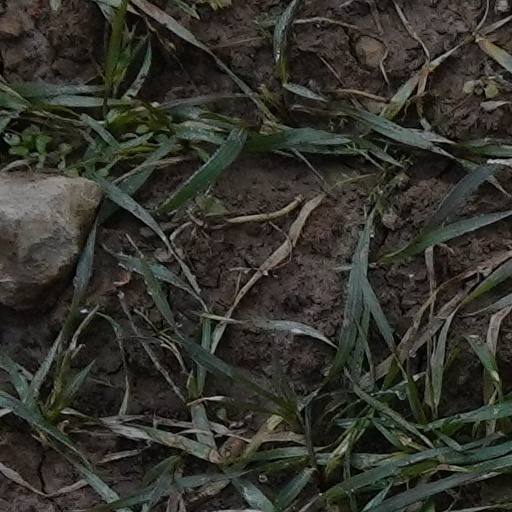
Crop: wheat